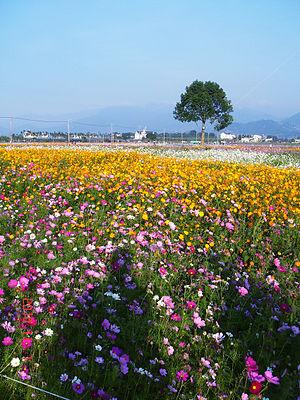
Taichung est une municipalité spéciale du centre-ouest de l'ile de Taïwan. Avec une population de plus de 2,81 millions d'habitants, Taichung est la seconde ville la plus peuplée de Taïwan après celle de Kaohsiung en juillet 2017. Son nom chinois signifie « centre de Taïwan ». Elle sert de noyau de l'aire métropolitaine Taichung-Chunghua, laquelle est la seconde plus grande aire métropolitaine de Taïwan. La ville actuelle a été formée lorsque le comté de Taichung fusionna avec la province originelle de Taichung afin de former la municipalité spéciale le 25 décembre 2010.